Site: brandenburg
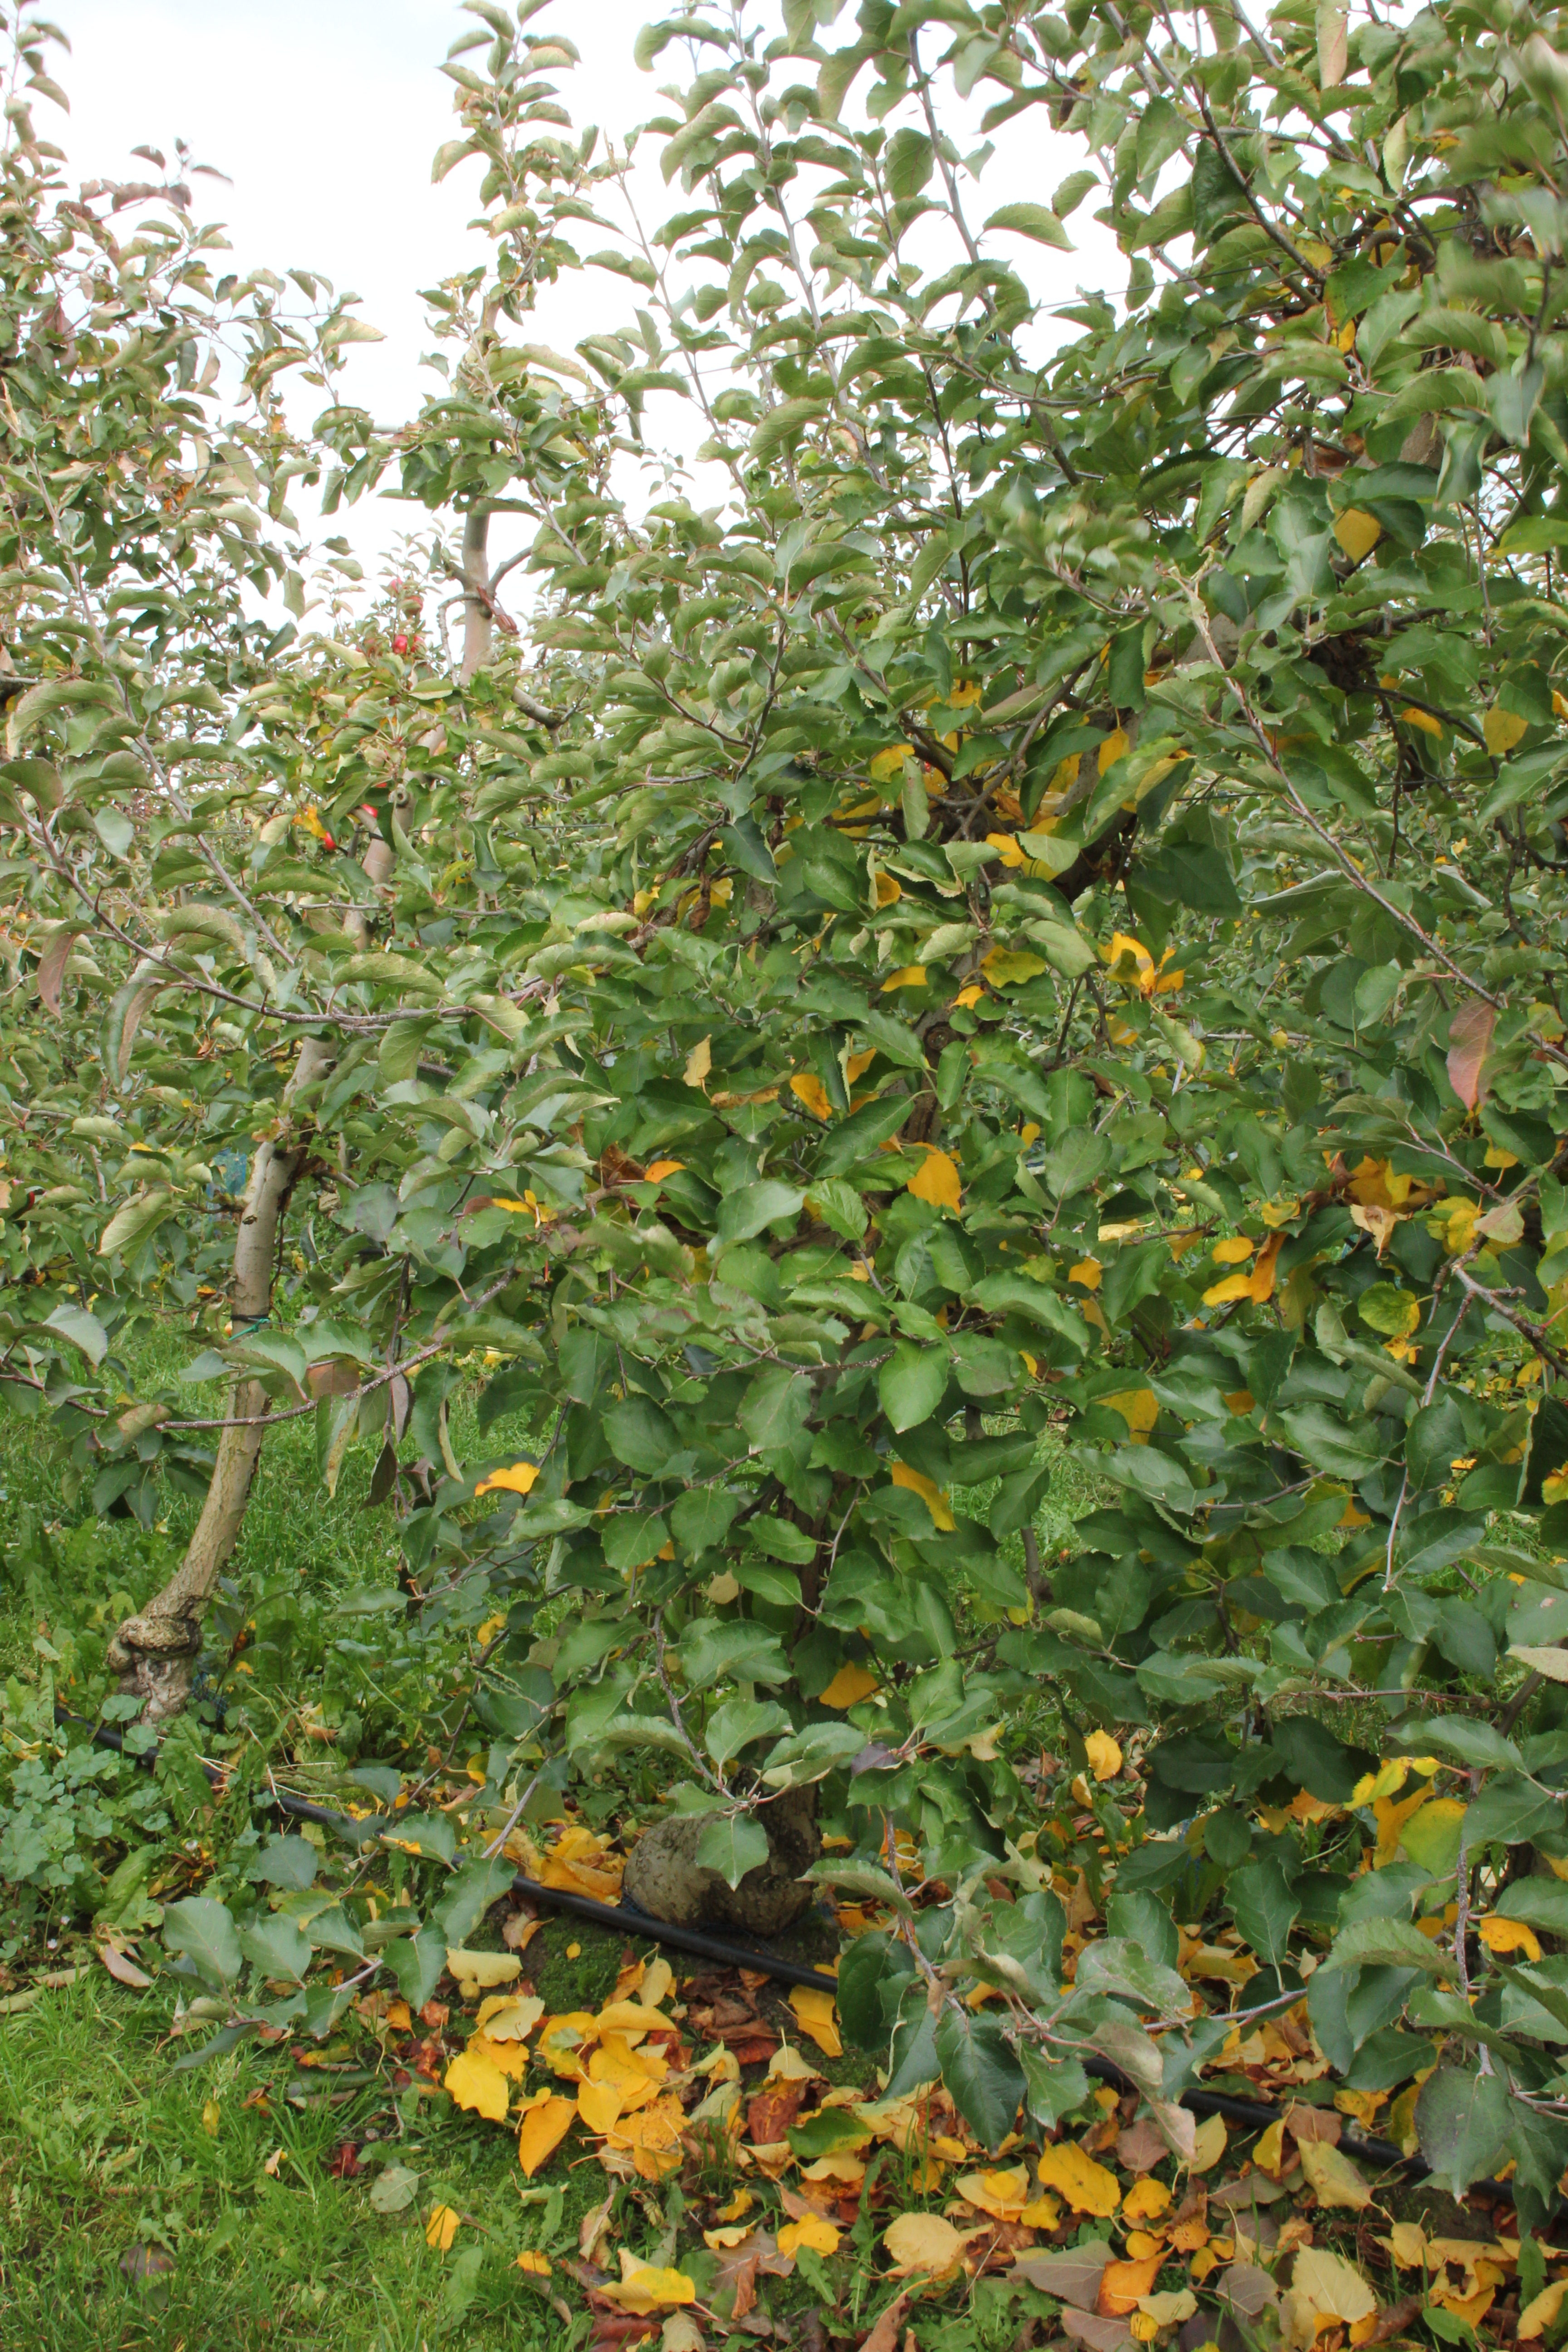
Growth stage (BBCH 91): Senescence, beginning of dormancy